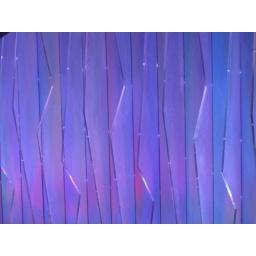
Blue and pink light on a series of asymmetrical glass strips near a fountain at basement 2, Orchard Central mall.